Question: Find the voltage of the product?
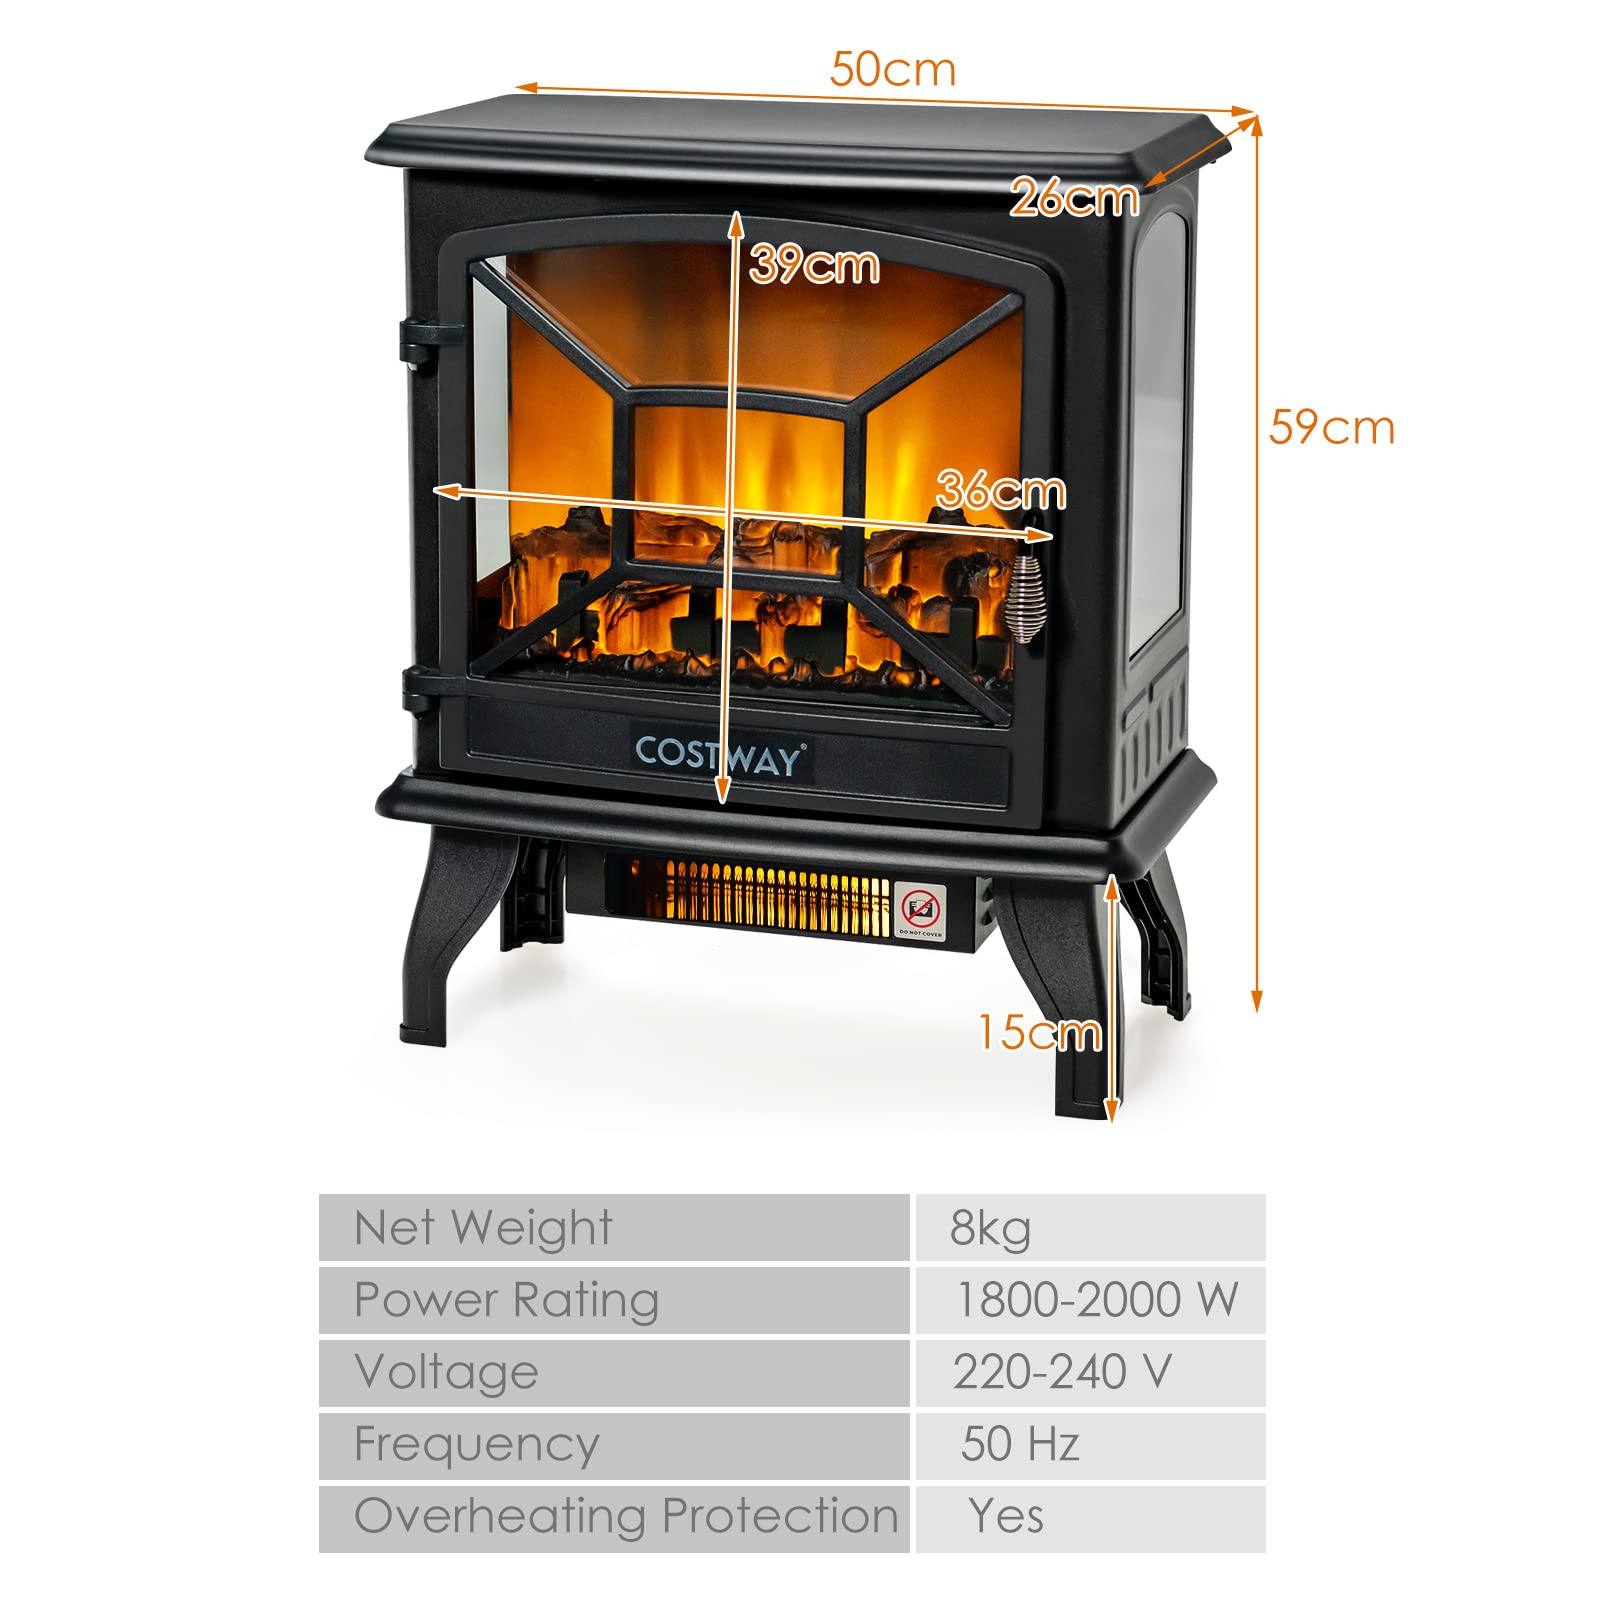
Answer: [220.0, 240.0] volt